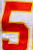
Number: 5